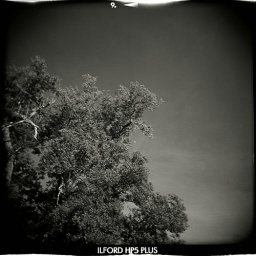
&amp;quot;and the tree tried to capture the moon....&amp;quot;Holga with red filter, Ilford HP5 Plus developed in Diafine.